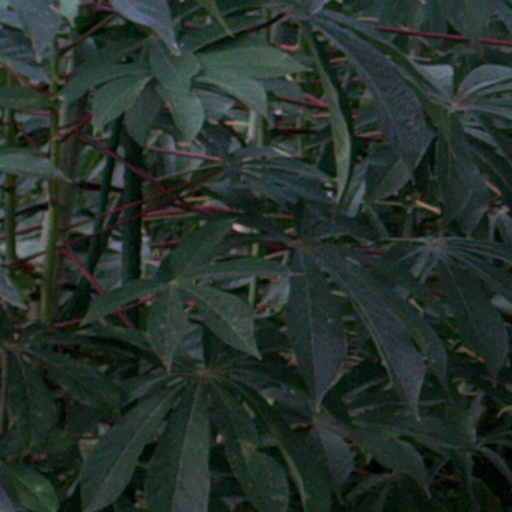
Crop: cassava